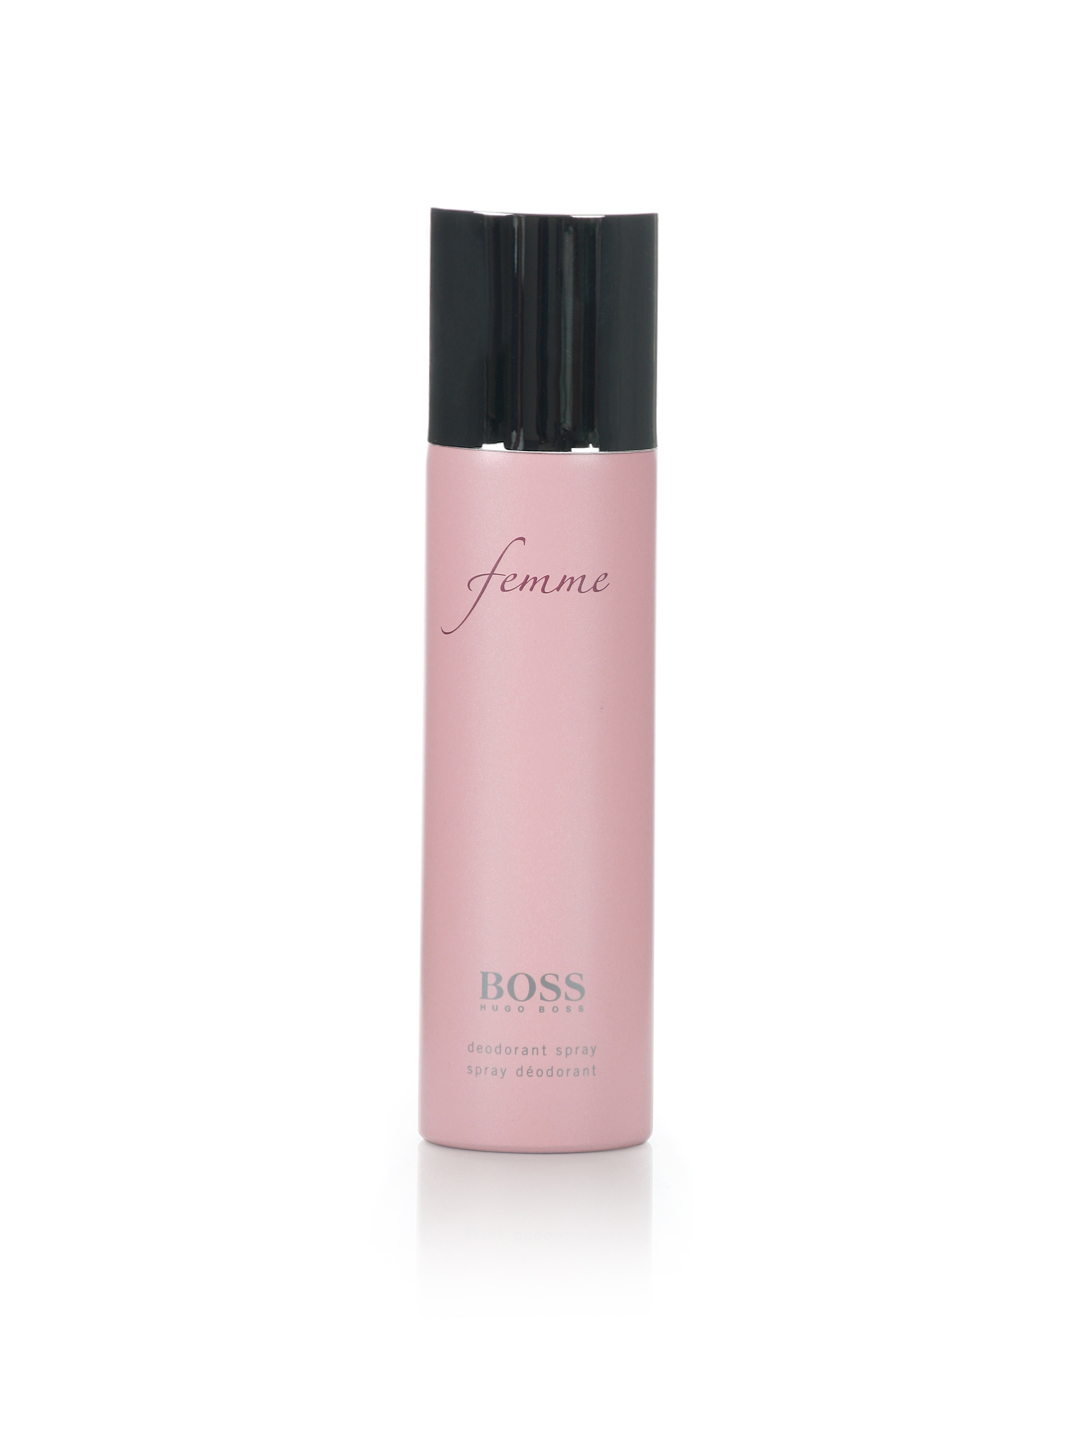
Hugo Boss Women Femme Deo
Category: Personal Care / Fragrance / Deodorant
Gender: Women
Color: Pink
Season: Spring 2017
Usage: Casual